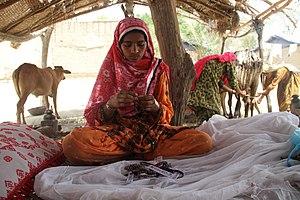
Le district de Kashmore, Kashmor ou Kashmoor est une subdivision administrative du nord de la province du Sind au Pakistan. Constitué autour de sa capitale Kashmore, le district est entouré par les provinces du Baloutchistan et du Pendjab au nord, le district de Ghotki à l'est, les districts de Matiari et de Shikarpur au sud et enfin le district de Jacobabad à l'ouest.